Metroid Prime: Trilogy

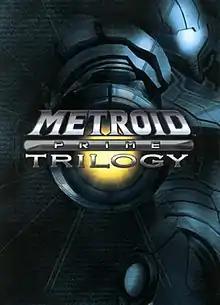
North American and PAL region box art

Metroid Prime: Trilogy is a 2009 compilation of action-adventure games from the "Metroid" franchise developed by Retro Studios and published by Nintendo for the Wii. It compiles "Metroid Prime" (2002), "" (2004) and "" (2007).